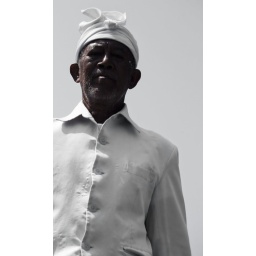
it's not easy to take pictures of dark people in white clothes